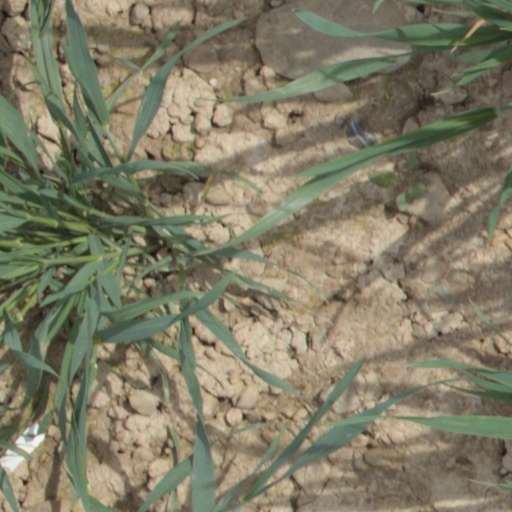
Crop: wheat